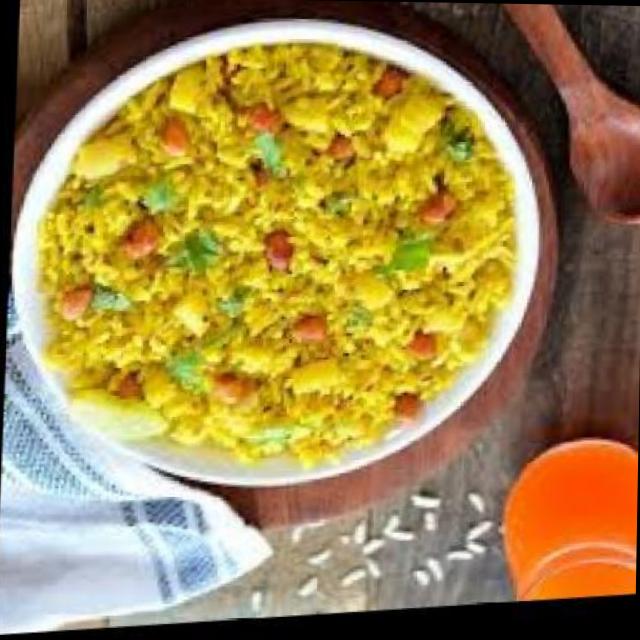
Dish: poha